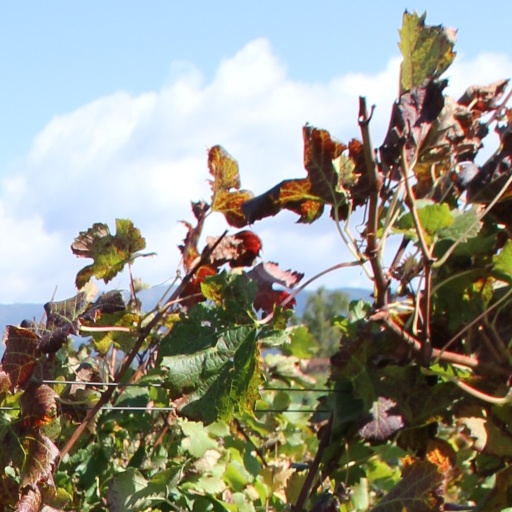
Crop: grape